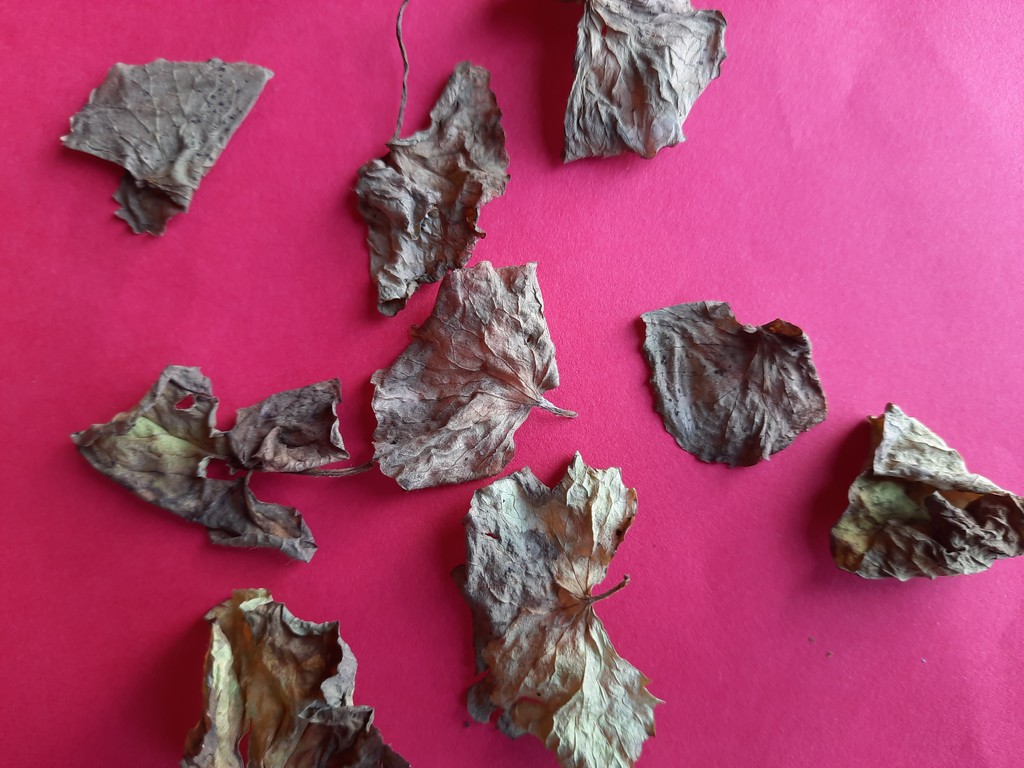
Label: Dried